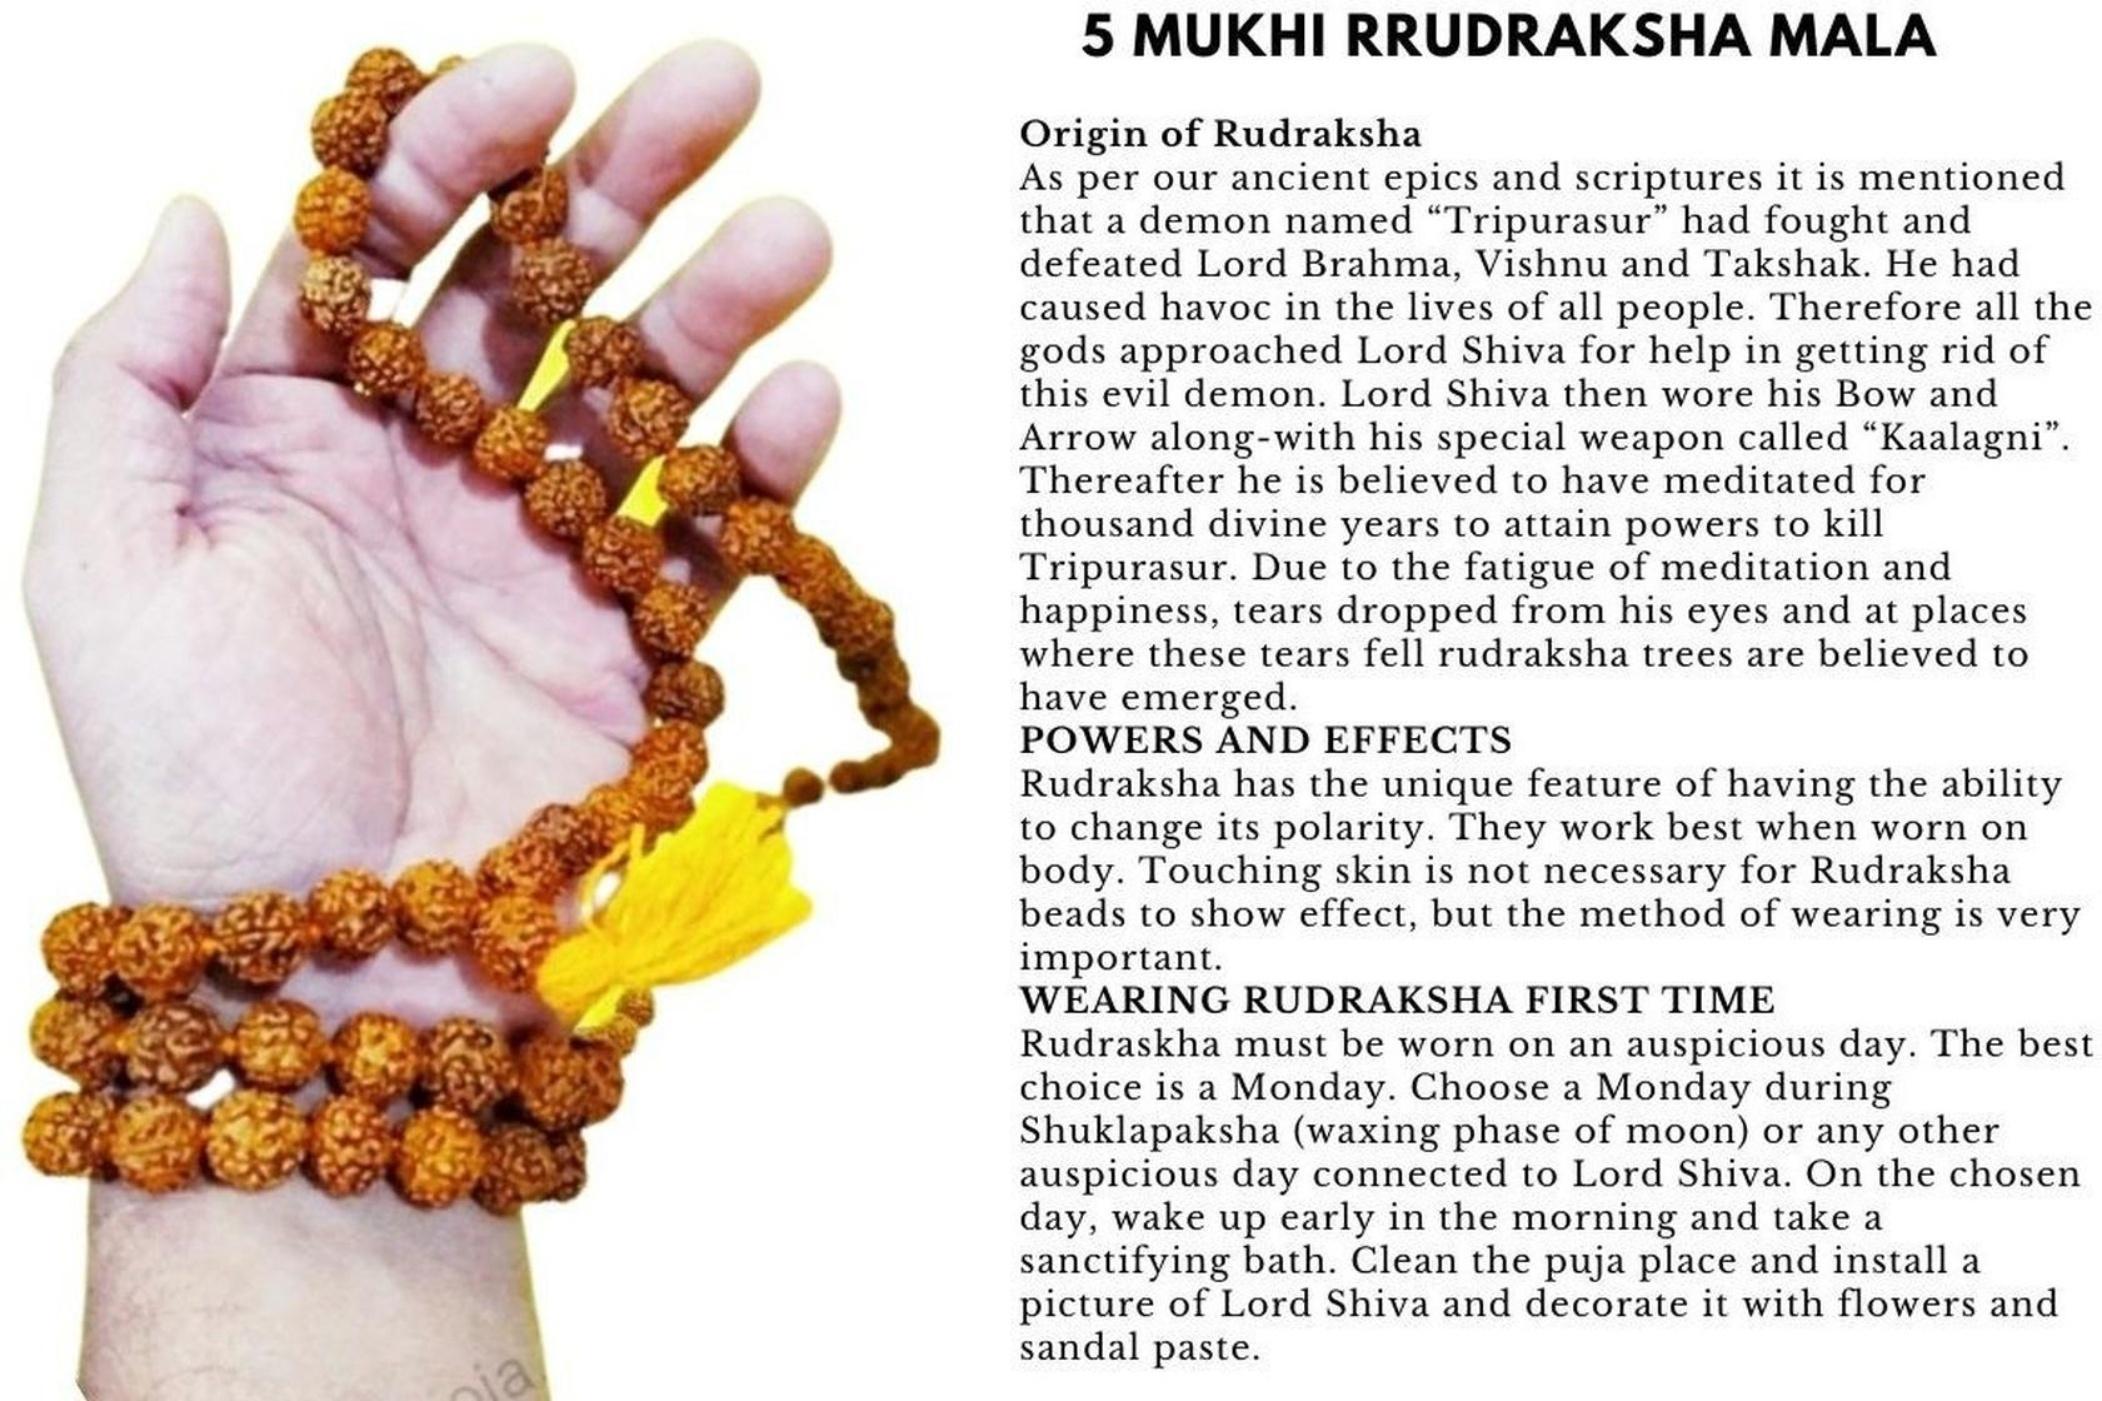
Chopra Gems Wood Panchmukhi Rudraksha Jap Mala Brown (Men and Women)
Type: Necklaces & Pendants
Brand: Chopra Gems & Jewellery
Price: Rs. 499
Chopra Gems
Features: Panchmukhi rudraksha jap mala,Color - brown,Collection - ethnic
Included: Panchmukhi Rudraksha Jap Mala